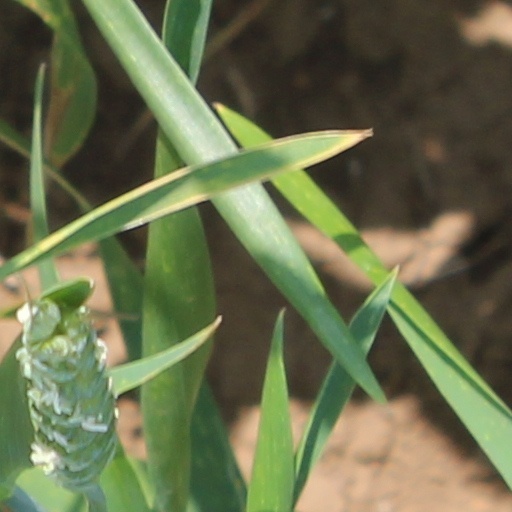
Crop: wheat